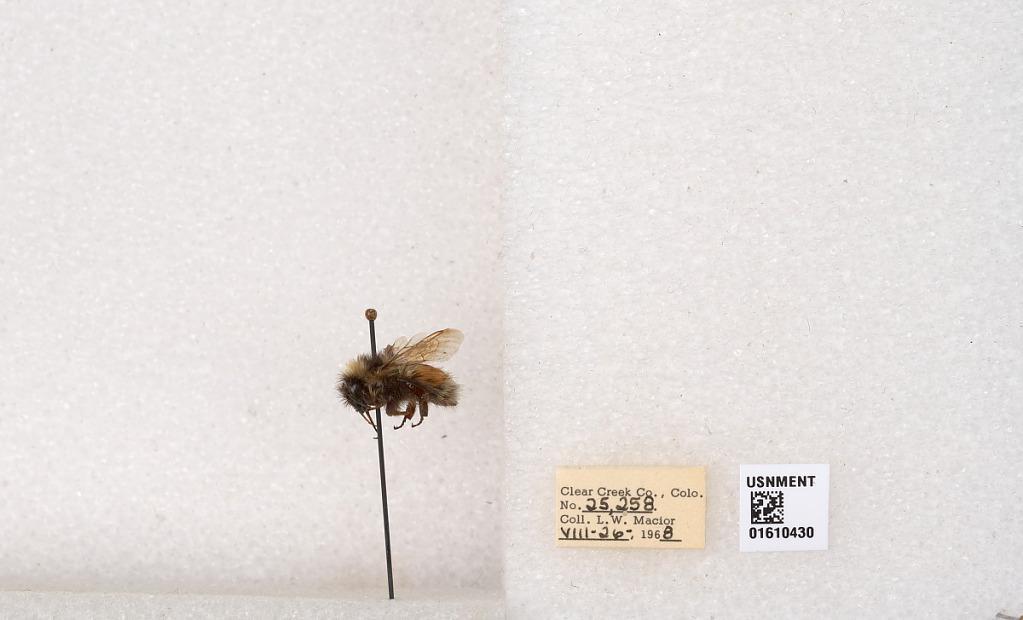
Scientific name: Bombus (Pyrobombus) sylvicola Kirby
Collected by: L. Macior
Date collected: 1968-8-26
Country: United States
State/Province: Colorado
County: Clear Creek
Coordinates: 39.6891, -105.644